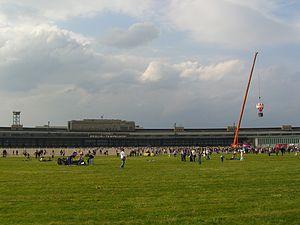
Les espaces ouverts sont définis comme la partie de l'espace non occupée par des constructions. Cette définition prend en considération tous les espaces creux tels que les places, les rues, les zones de recul devant les bâtiments exceptionnels, les espaces verts, les berges de fleuves etc. Les espaces ouverts constituent le lieu privilégié de la vie urbaine, en termes d'espace public, d'espaces de rencontres ou simplement de lieu de détente.
L'aéroport international de Berlin-Tempelhof était l'un des aéroports de Berlin. Il était situé dans le quartier de Tempelhof dans l'arrondissement de Tempelhof-Schöneberg. C'était le plus petit des trois aéroports berlinois. Il est fermé depuis le 30 octobre 2008 et depuis le 8 mai 2010, il est reconverti en un immense parc.